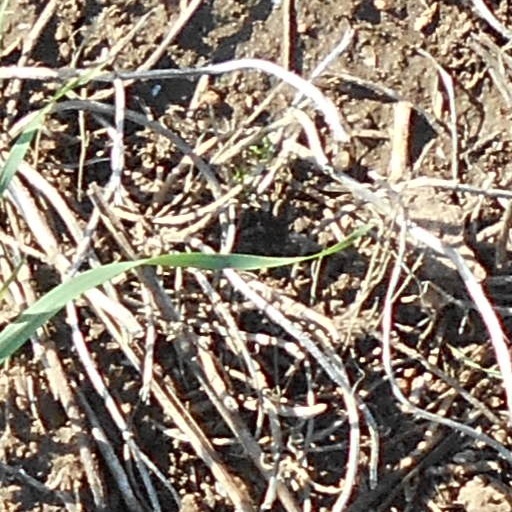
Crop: wheat